Yagub Ahmadov

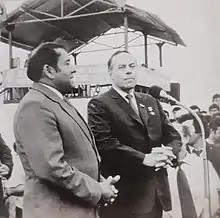
The great leader Heydar Aliyev's visit to the Husyu Hajiyev state farm headed by Yakub Ahmadov. 1981

In 1976–1989, he was the director of Husyu Hajiyev State Farm, one of the largest farms in Azerbaijan, covering Gullujeh, Tagbeyli, Ilkhicilar and Suma villages of Aghdam.